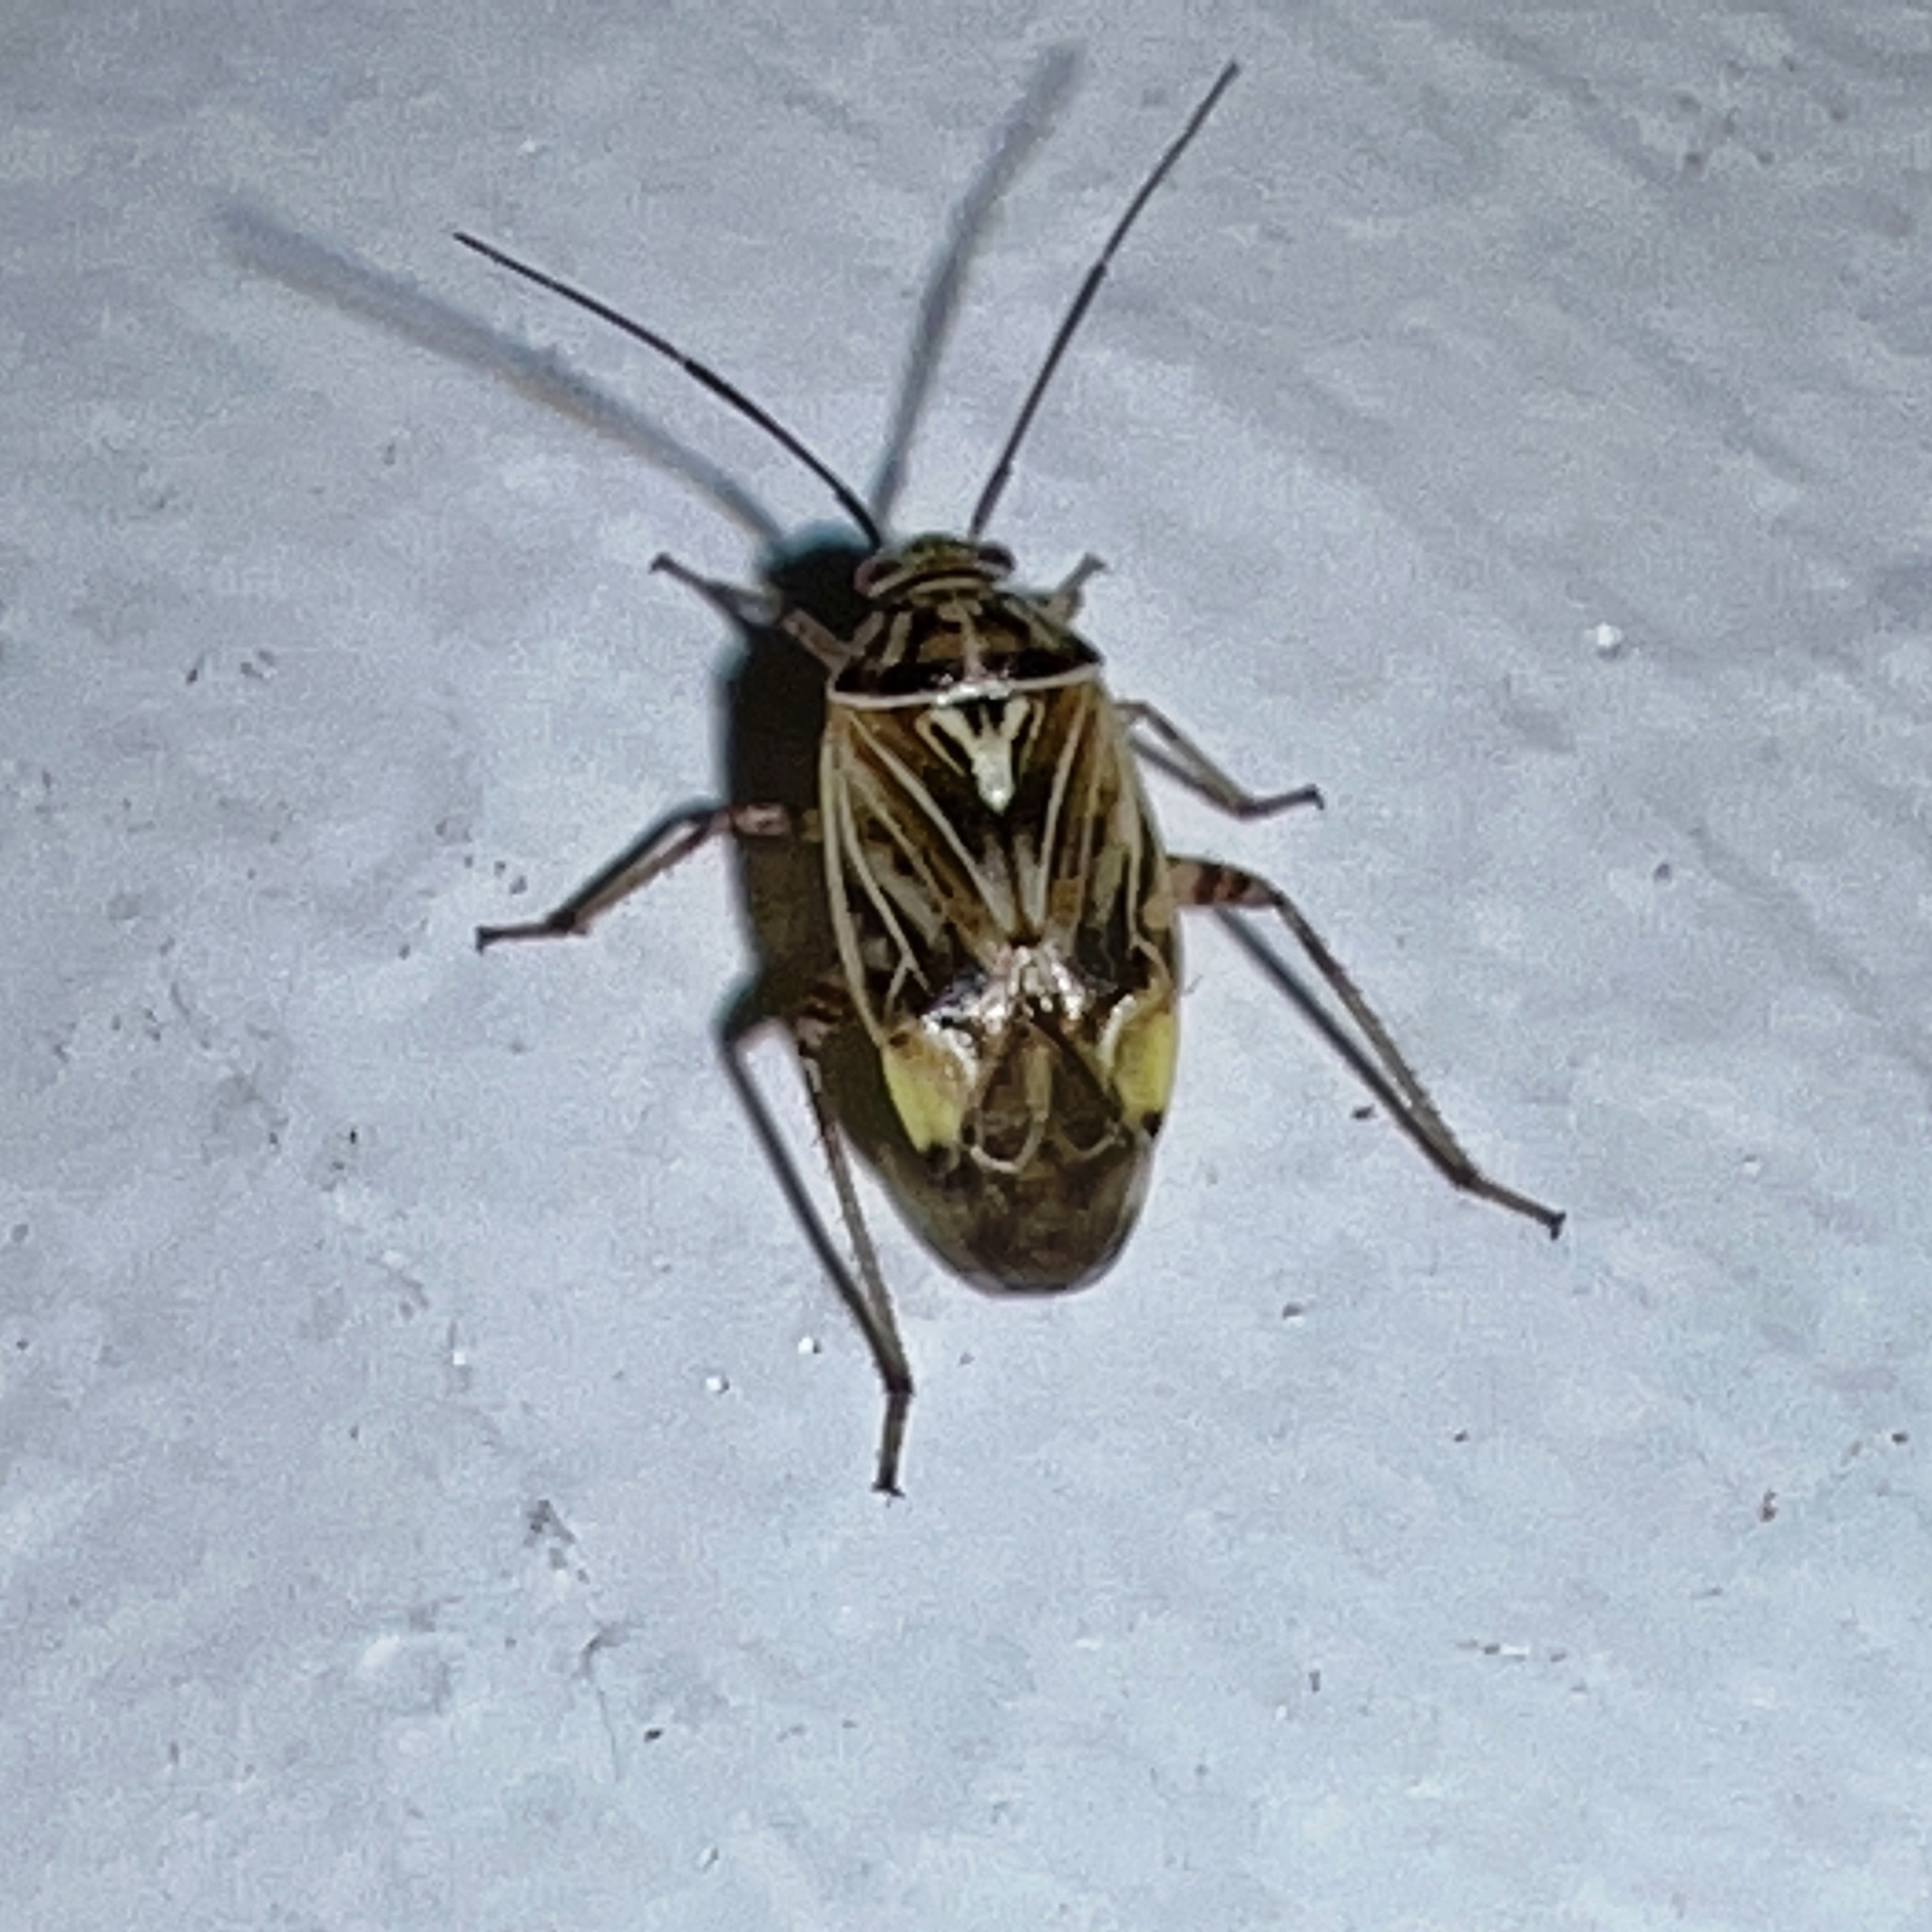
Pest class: lygus_bug